Velko Kanev

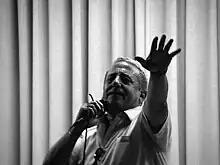

Velko Kanev, also known as Velko Kynev (31 July 1948 – 11 December 2011) was a Bulgarian comedic actor. He was also one of the founding members of the Bulgarian comedy show (and musical group) .